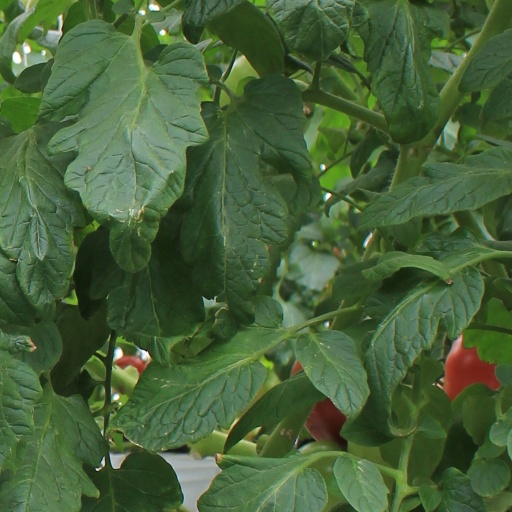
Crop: tomato